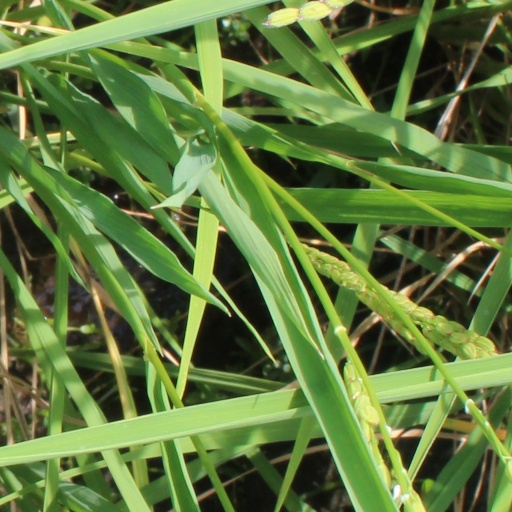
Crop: rice